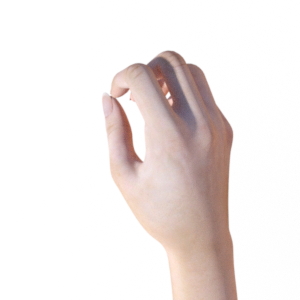
Label: rock